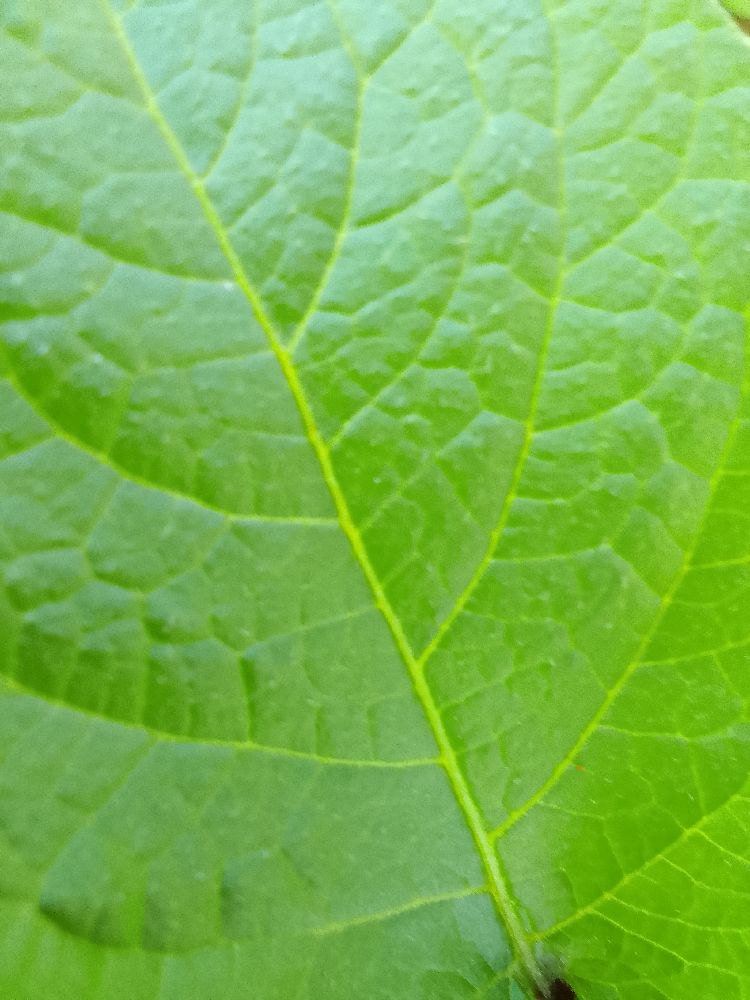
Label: Healthy